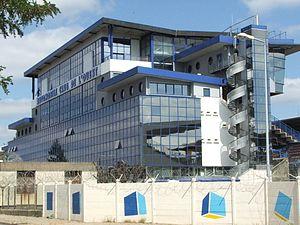
Le siège de l'Automobile Club de l'Ouest sur le Technoparc des 24 heures.
L'Automobile Club de l'Ouest est une association loi de 1901 française, de défense des usagers de la route, et fondée en 1906 par des pionniers de l'assurance mutuelle et de l'automobile. Elle fut conçue pour assurer l'organisation du premier grand prix de l'ACF qui eut lieu en juin 1906 sur le circuit de la Sarthe créé pour l'occasion.
Le Antarès-Technoparc, aussi simplement nommé « Technoparc », est la principale voie d'accès située au sud de la ville du Mans. C'est un quartier d'affaires et d'innovation technologique voué au tertiaire et aux loisirs rebaptisé « pôle d'excellence sportive ».